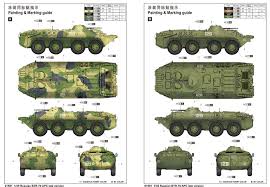
Label: BTR